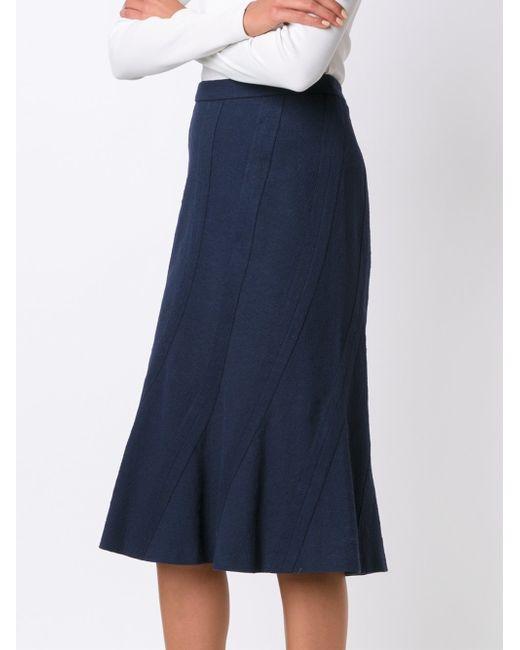
dunkelblauer Rock mit mittlerem Bein Damen